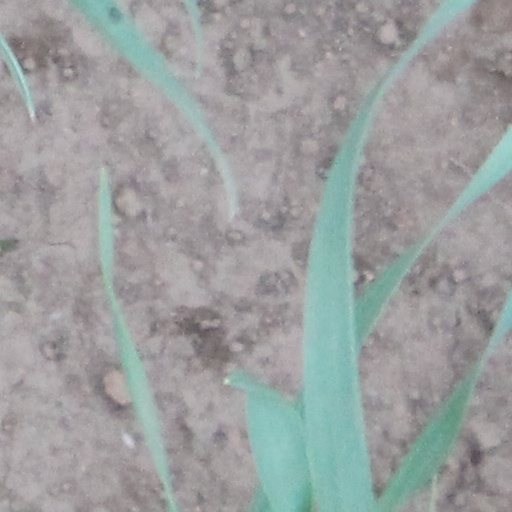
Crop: wheat